Edifício São Vito

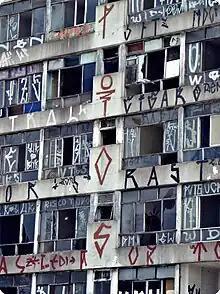
São Vito windows

In 1985, the magazine "Veja em São Paulo" wrote that the building was "perhaps, the biggest concentration of people of the city, (with) three thousand inhabitants, mostly low-paid and informal workers and prostitutes". In a 2009 article, the magazine "Época" stated that the building started to deteriorate in the 1980s because of the population's homogeneous poverty, differently from similar buildings such as Edifício Copan, which attracted middle-class families. The deterioration was reinforced as apartments started to be split into two, and electricity started to be obtained illegally (80% of the electricity of the building was illegally supplied as of 2002). Another reason was the suspension of the waste services – rubbish was then simply thrown out of the windows., with dirty water and food. Inhabitants of the building could use the water from two artesian aquifers until 1982, when the Tamanduateí River flooded and polluted the water. Sabesp was so designated as the company responsible for the supplying of water, with a higher cost. Only one of the three elevators was still working in 2002, but it could only reach the 15th of the 27 floors, generating half-hour queues of inhabitants during the "rush hour".